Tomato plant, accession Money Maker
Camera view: vertical (180 deg); turntable rotation: 270 degrees
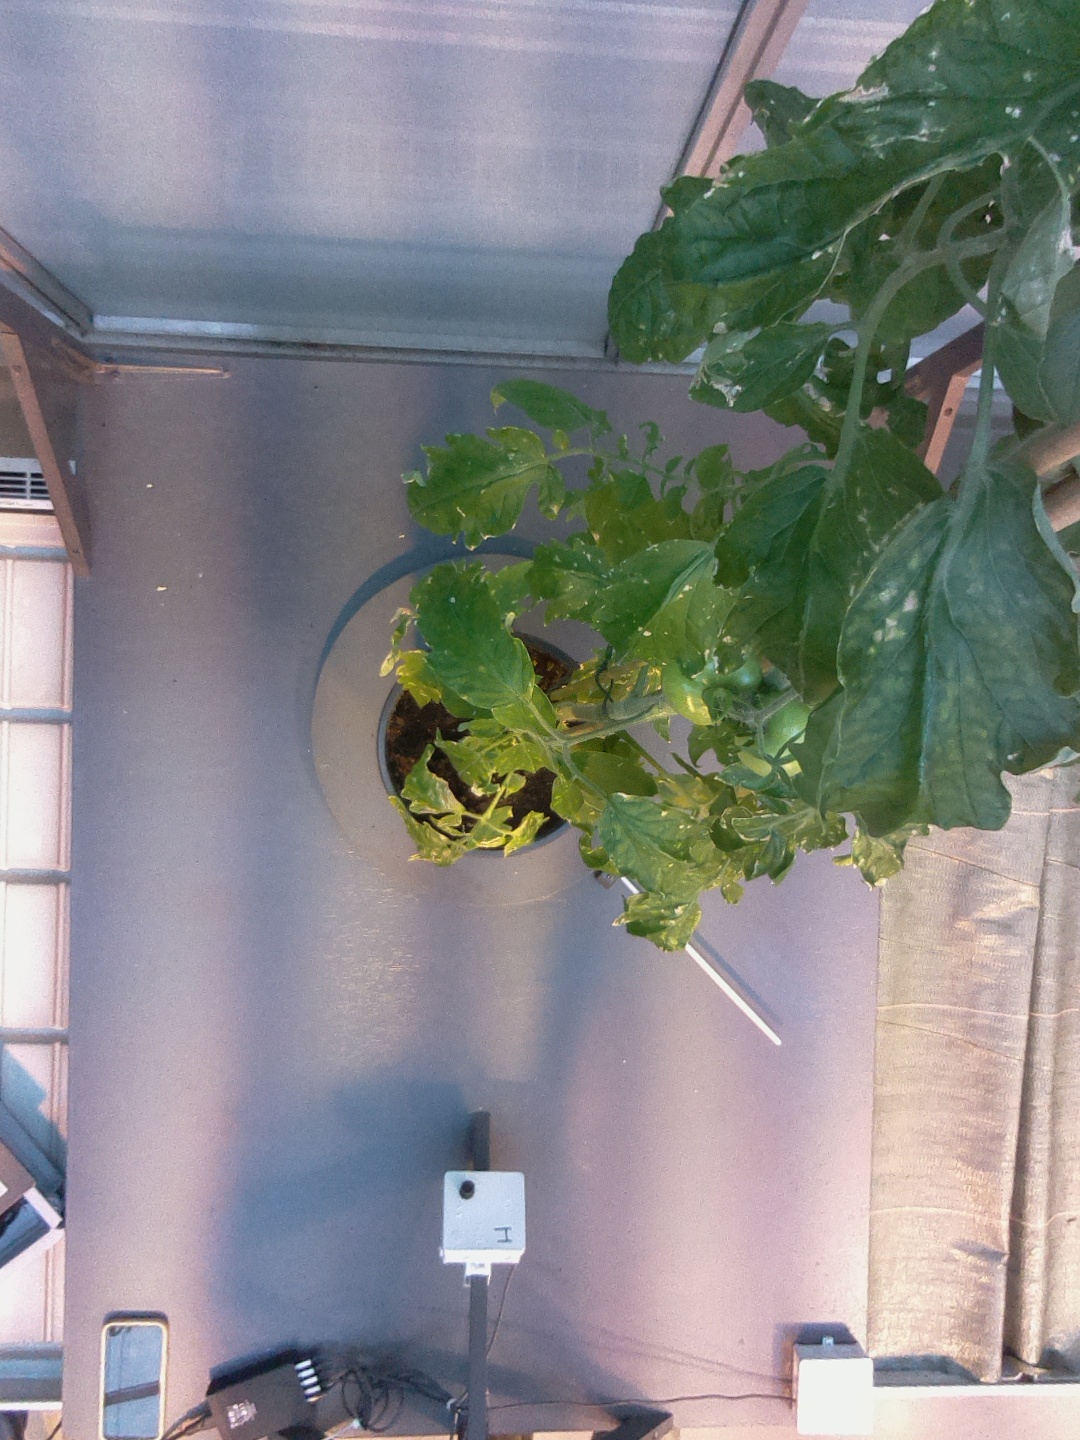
BBCH growth stage 76: 60%-70% of final fruit size